List of brigadier generals in the United States Regular Army before February 2, 1901

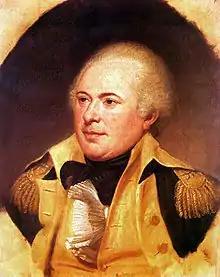
James Wilkinson

For the first two years of its existence, the United States Army was so small that its highest-ranking officer was a lieutenant colonel, Josiah Harmar, who, as the Army's senior officer, held the rank of brigadier general only by brevet. The substantive grades of major general and brigadier general were created in 1791 when the Army was expanded to fight the Northwest Indian War; a major general was immediately appointed to supersede Harmar, in whom confidence had been lost following his defeat the year before, but the brigadier general grade remained vacant until Harmar resigned in early 1792, whereupon the Army's only other lieutenant colonel, James Wilkinson, became its first substantive brigadier general.